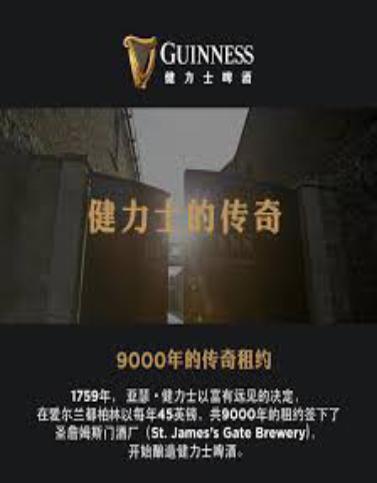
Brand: GUINNESS
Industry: Food